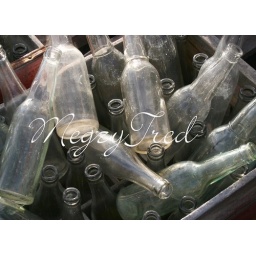
Great glass bottles in wooden crates behind a house where everyone moved away... left behind